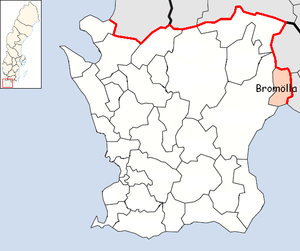
La commune de Bromölla est une commune suédoise du comté de Skåne. 12 400 personnes y vivent. Son chef-lieu se situe à Bromölla.